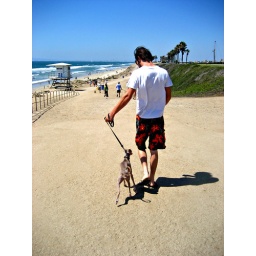
Walking down to the dog beach in Huntington.